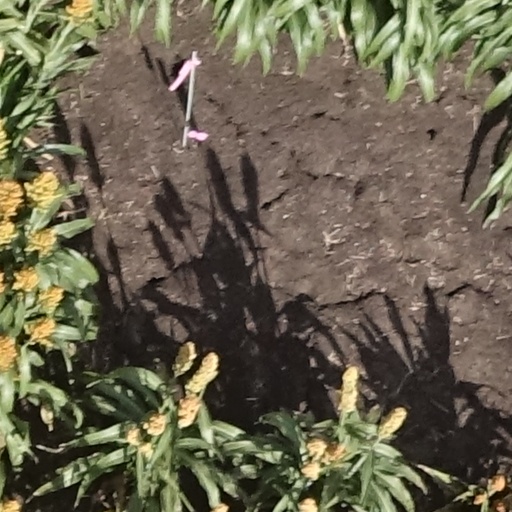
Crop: sorghum